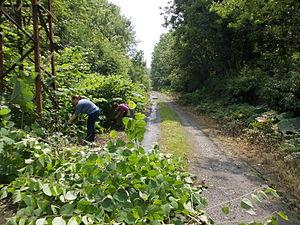
Lutte contre la Renouée du Japon
La réserve naturelle régionale de la carrière des Nerviens est une réserve naturelle régionale de la région Hauts-de-France créée le 25 mai 2009 afin de protéger un site possédant des plantes rares, d'une superficie un peu supérieure à trois hectares. Elle est localisée dans les communes de Bavay et de Saint-Waast, dans le département du Nord.